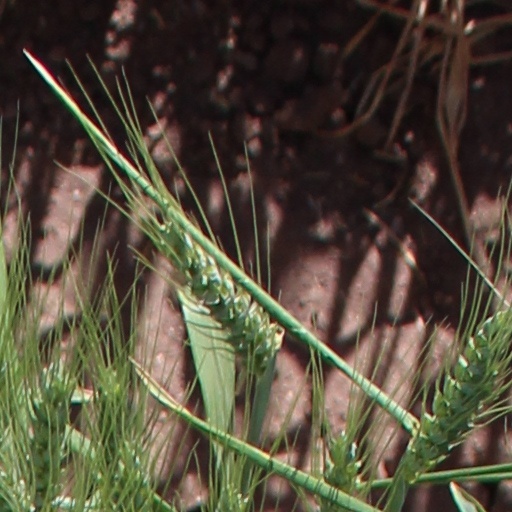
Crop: wheat